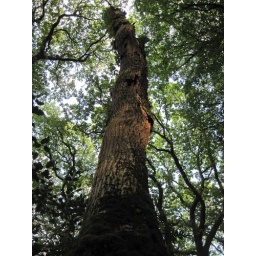
This tree is actually dead - but all the trees around it are very much alive